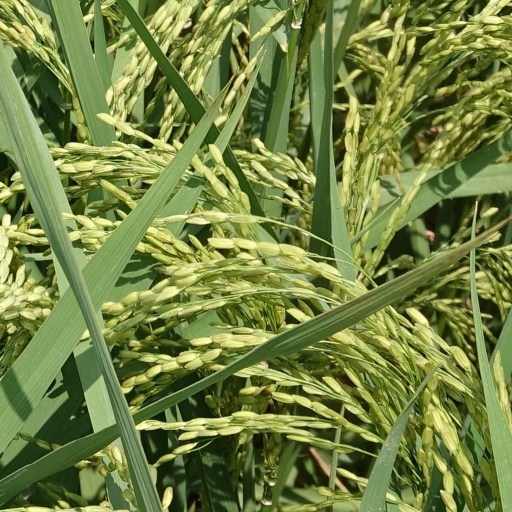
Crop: rice